1917 Tie Cup final

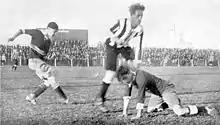
Scene of the match, fiercely disputed

Independiente earned its place in the final as the winner of 1917 Copa de Competencia Jockey Club, after beating arch-rival Racing in two re-match games (1–1, 0–0, 1–0), Ferro Carril Oeste (3–1 in Caballito), Columbian (2–1), San Lorenzo (2–0), Rosario Central (6–2 in the semifinal) and Estudiantes de La Plata (2–1 in the final).